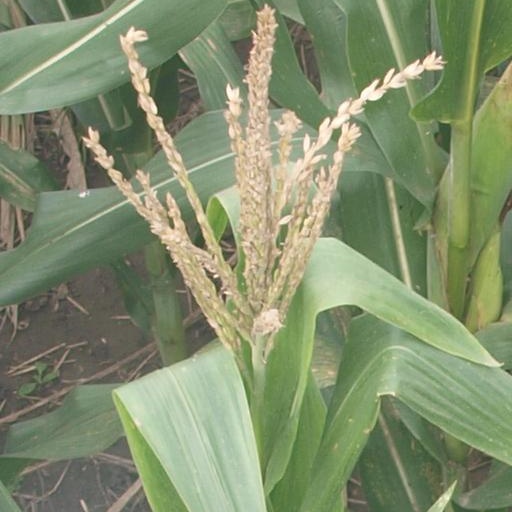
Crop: maize; corn